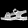
Label: Sandal